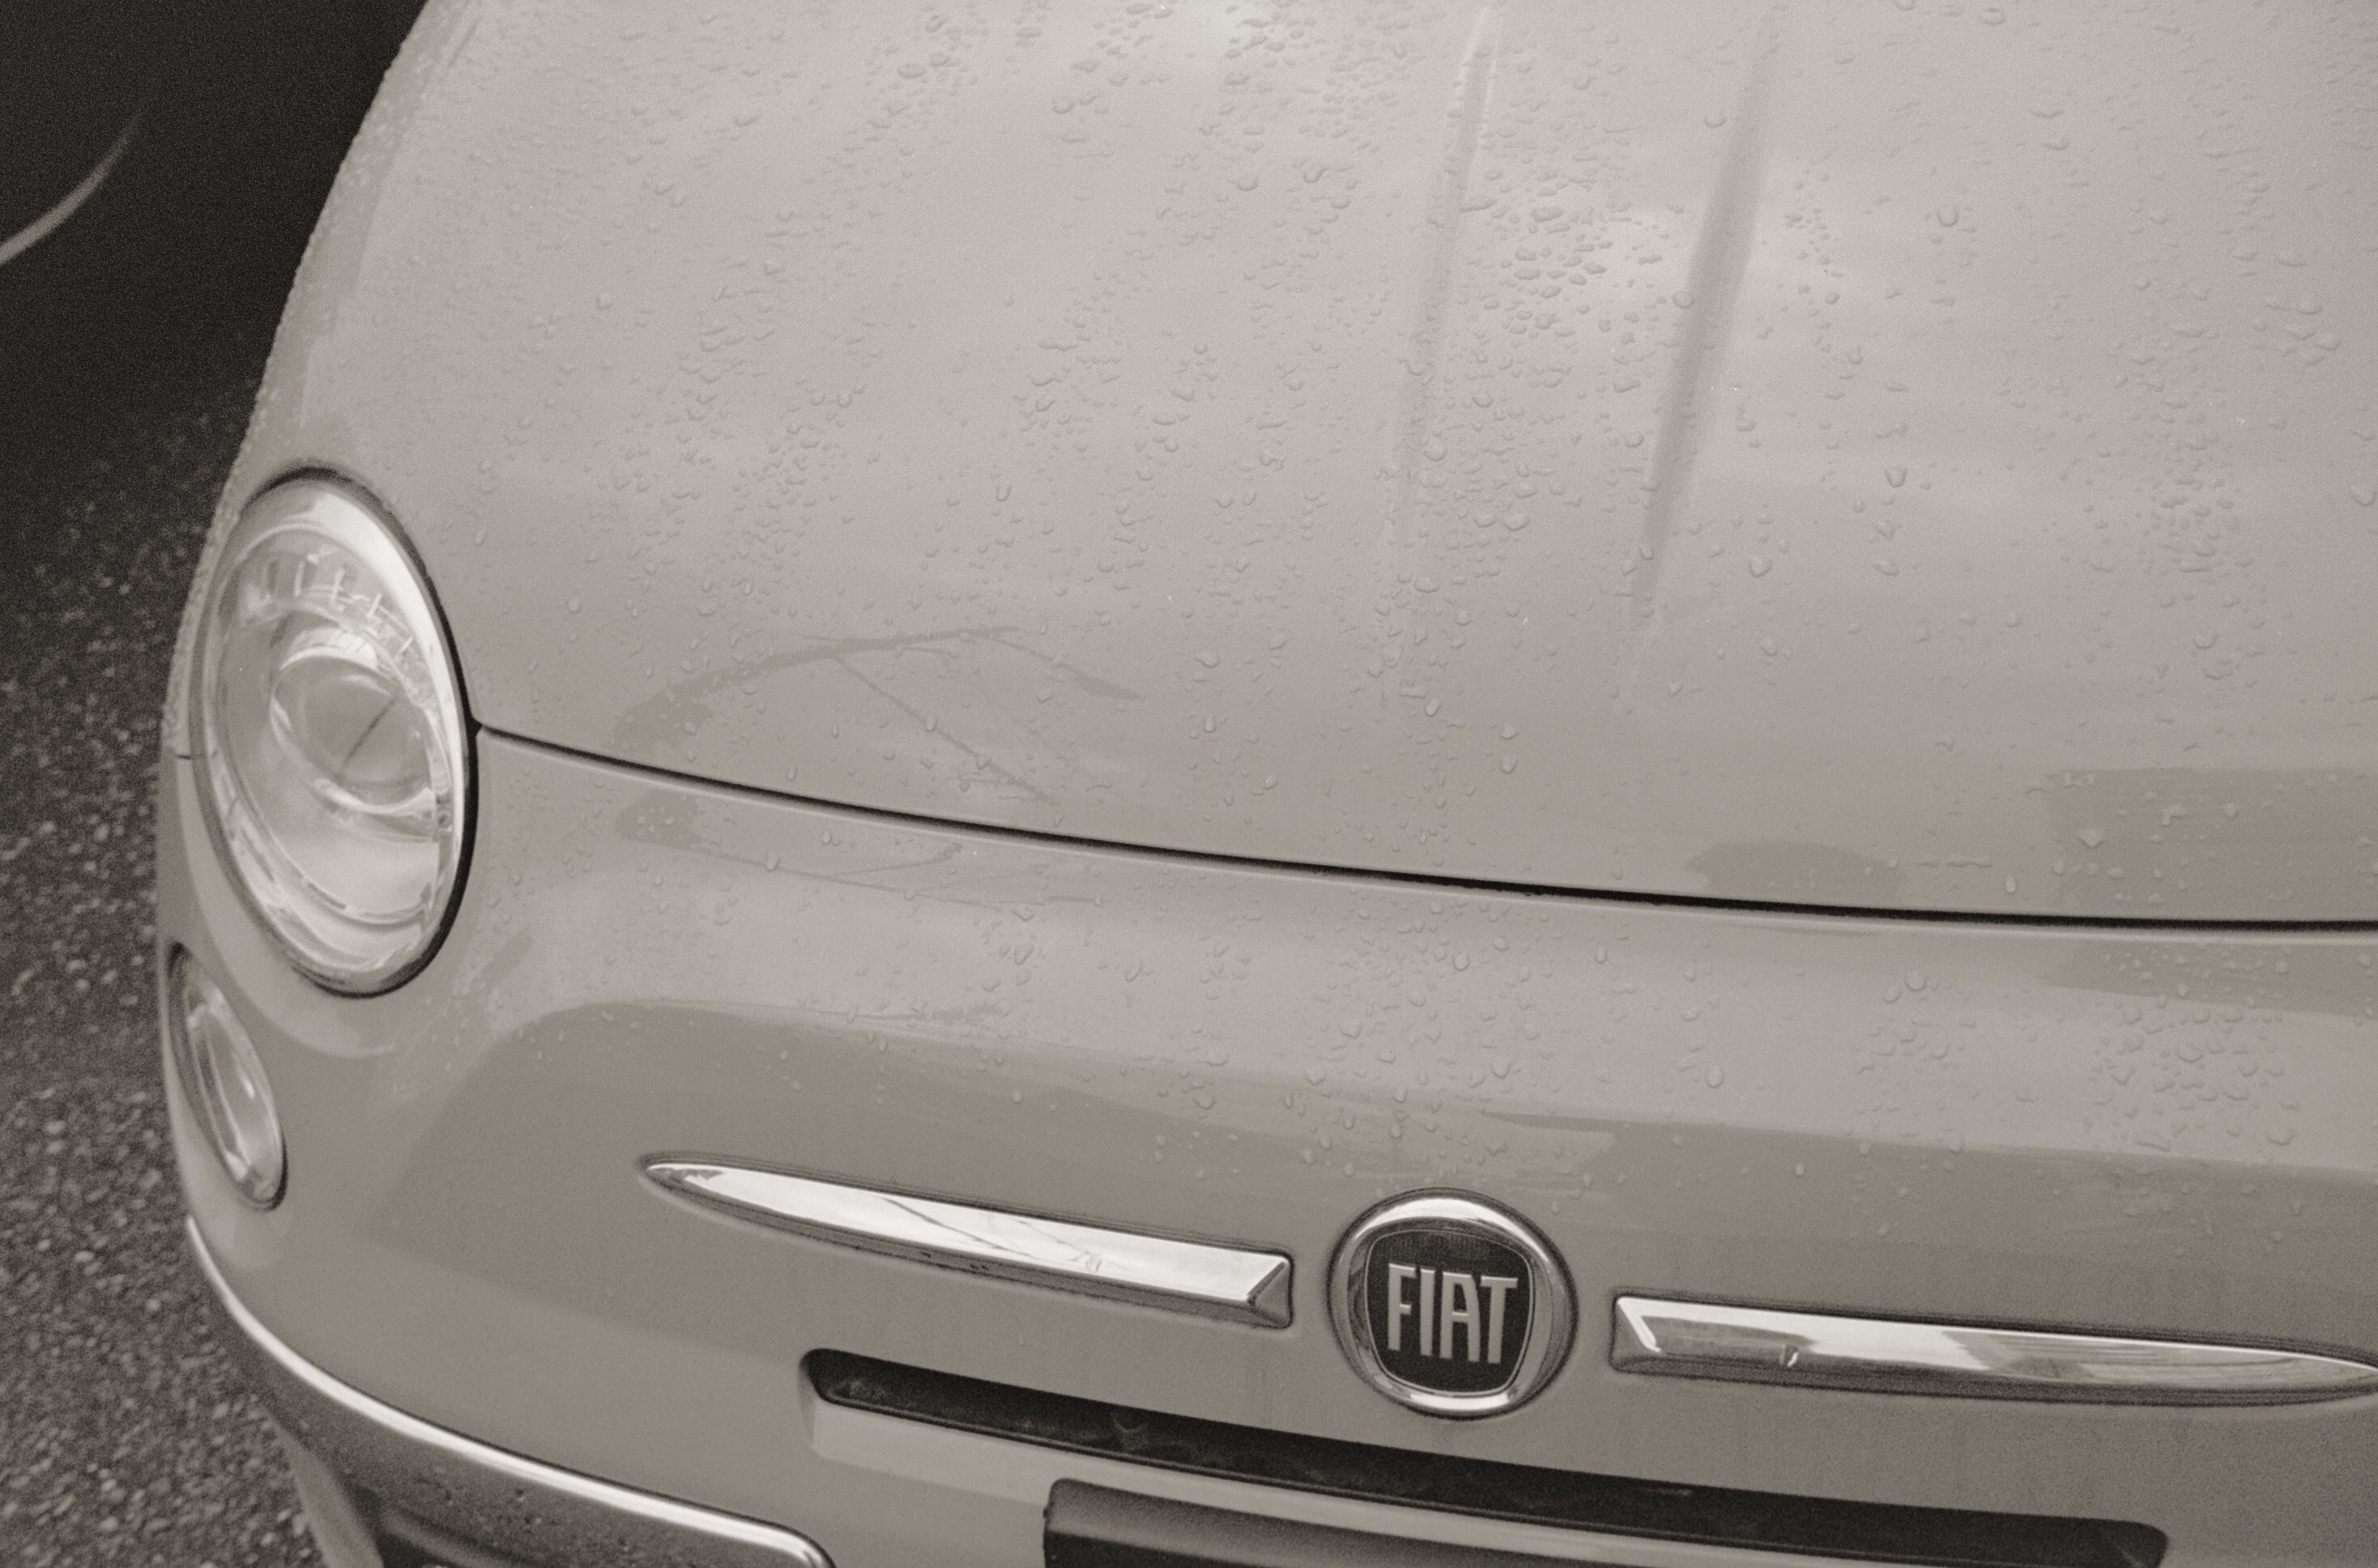
car, wheel, automobile, film, vehicle, bumper, hatchback, bw, blackandwhite, fiat 500, new, fiat, compact, italian, olympustrip35, ilfordxp2400, fiat500, city car, land vehicle, automobile make, automotive exterior, compact car, family car